Cock Up Your Beaver

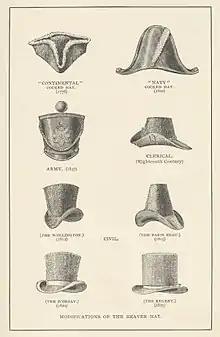
Various types of beaver hat

Cock Up Your Beaver is a song and poem by Robert Burns, written in 1792. It is written in Scottish dialect and the beaver refers to a gentleman's hat in an era when all high quality men's hats were made of felted beaver fur.